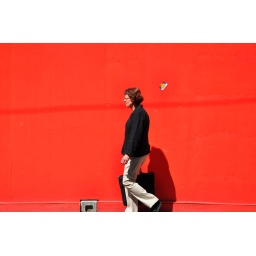
Lost with a big black bag against a red wall